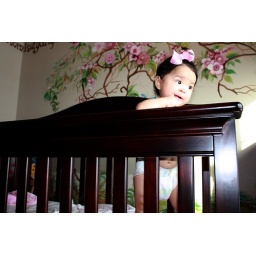
Hannah standing in crib with a pink bow